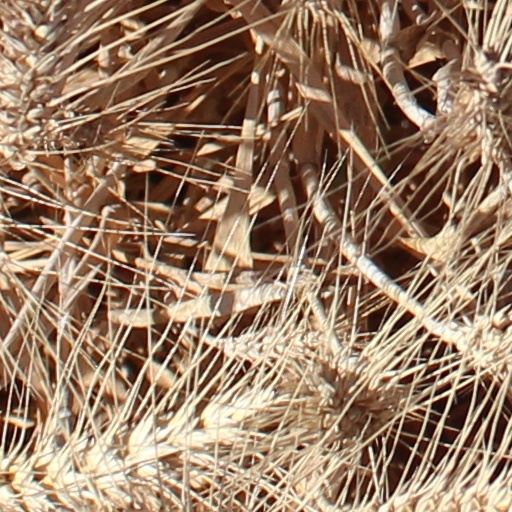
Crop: wheat